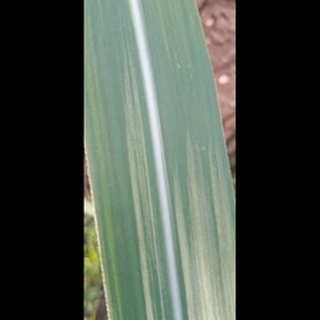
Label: healthy_sugarcane